Saint-Cergue

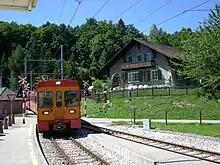
Train at Saint-Cergue station

, Saint-Cergue had an unemployment rate of 7.6%. , there were 13 people employed in the primary economic sector and about 2 businesses involved in this sector. 42 people were employed in the secondary sector and there were 12 businesses in this sector. 209 people were employed in the tertiary sector, with 60 businesses in this sector. There were 816 residents of the municipality who were employed in some capacity, of which females made up 40.4% of the workforce.